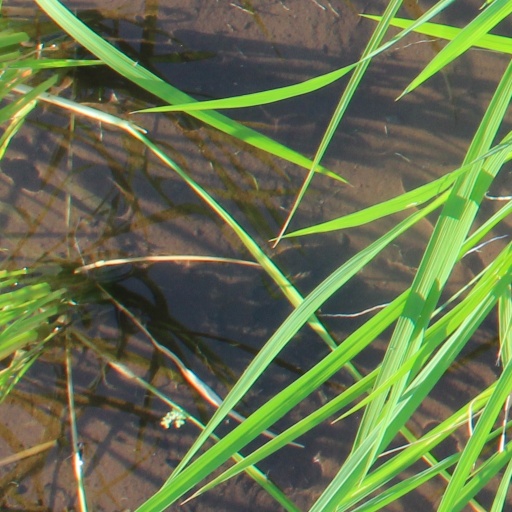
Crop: rice